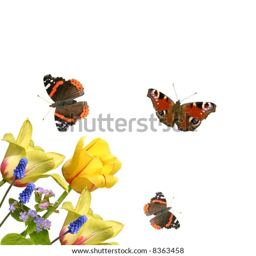
composition from tulips and butterflies on a white background .